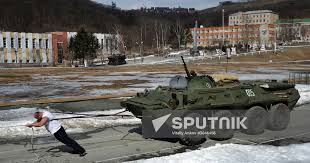
Label: BTR